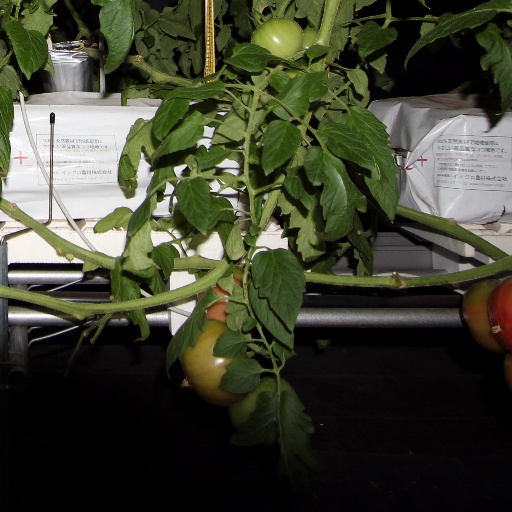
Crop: tomato